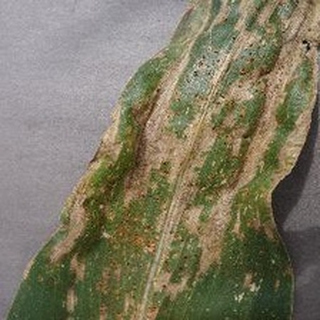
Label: corn_gray_leaf_spot